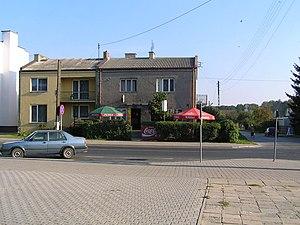
Żółkiewka est un village polonais de la gmina de Żółkiewka dans le powiat de Krasnystaw de la voïvodie de Lublin dans l'est de la Pologne.